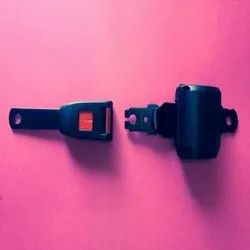
Label: Forklift_Safety_Belt